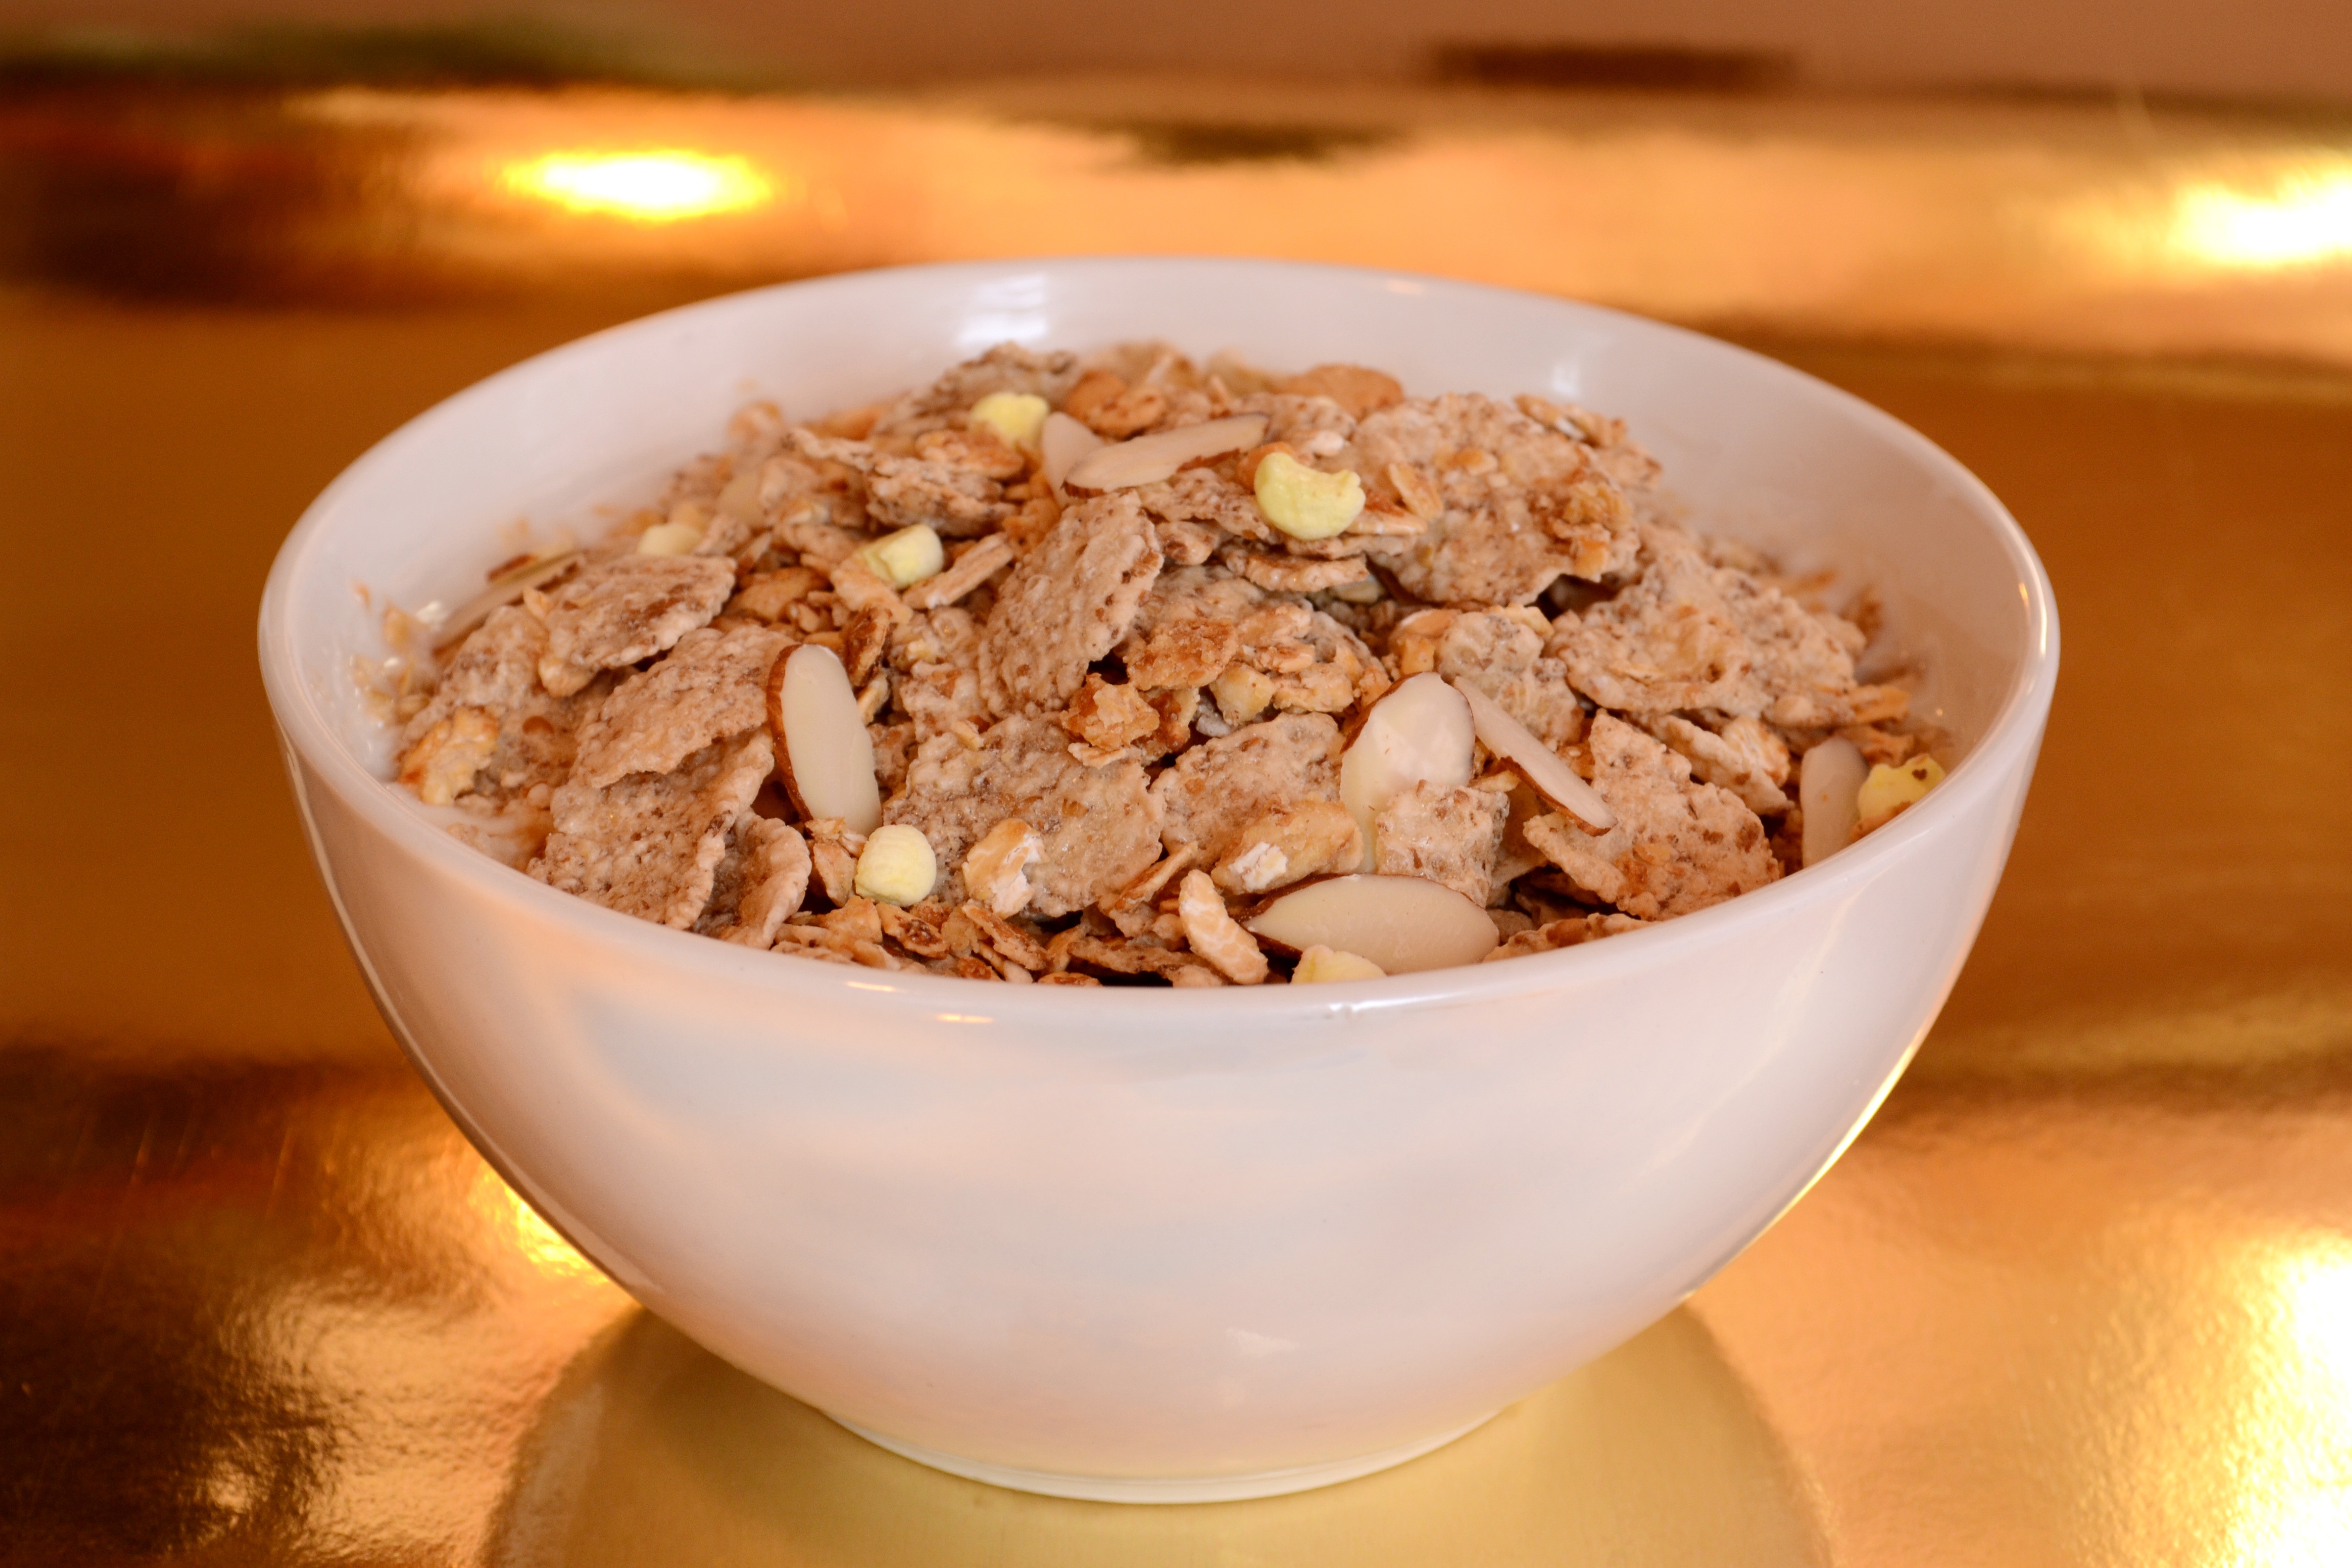
dish, meal, food, produce, kitchen, breakfast, healthy, dessert, fast food, cuisine, life, cereal, power, yogurt, nutrition, vegetarian food, diet, healthy food, bless you, flavor, integral, muesli, breakfast cereal, tomorrow, dried fruits, corn flakes, snack food